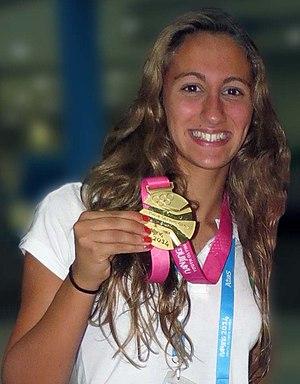
Simona Quadarella est une nageuse italienne, spécialiste de nage libre et notamment du 1 500 m. Lors des Championnats d’Europe 2018, elle remporte trois titres, ceux du 400 m, du 800 m et du 1 500 m. Romaine du quartier Ottavia, elle a notamment été championne du monde et d'Europe junior, 5ᵉ lors des Championnats d'Europe 2016 et n'avait pas obtenu la qualification pour les Jeux olympiques de Rio. Elle est entraînée par Christian Minotti.